Reina Valera

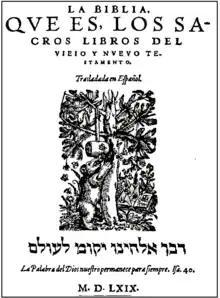
Bible's title-page traced to the Bavarian printer Mattias Apiarius, "the bee-keeper". Note the emblem of a bear tasting honey. The title in English says: THE BIBLE,THAT IS, THE SA-CRED BOOKS OF THE OLD AND NEW TE-STAMENT.

The Reina–Valera is a Spanish translation of the Bible originally published in 1602 when Cipriano de Valera revised an earlier translation produced in 1569 by Casiodoro de Reina. This translation was known as the "Biblia del Oso" (in English: "Bear Bible") because the illustration on the title page showed a bear trying to reach a container of honeycombs hanging from a tree. Since that date, it has undergone various revisions, notably those of 1865, 1909, 1960, 1977, 1995,2004, 2011, and 2015.